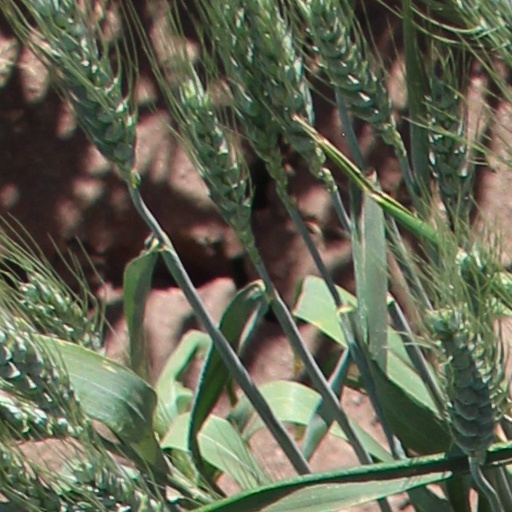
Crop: wheat